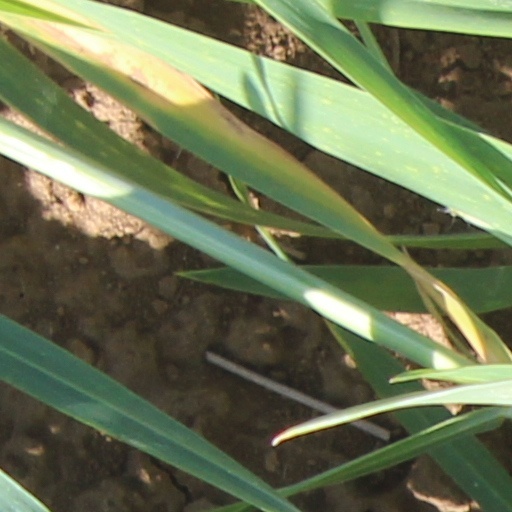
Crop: wheat